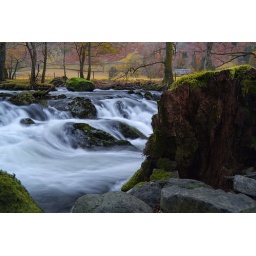
a sction of rapids along a very engorged river section in the lake district